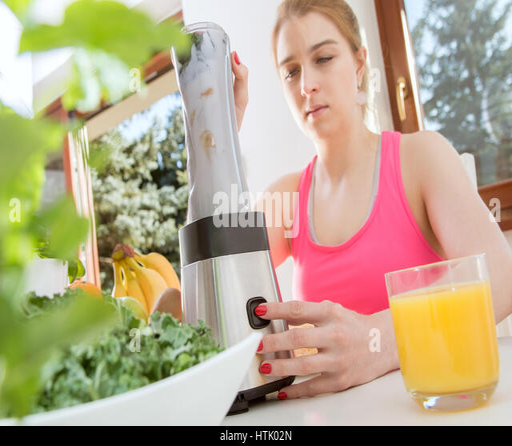
athletic woman is preparing a smoothie made of fresh fruit